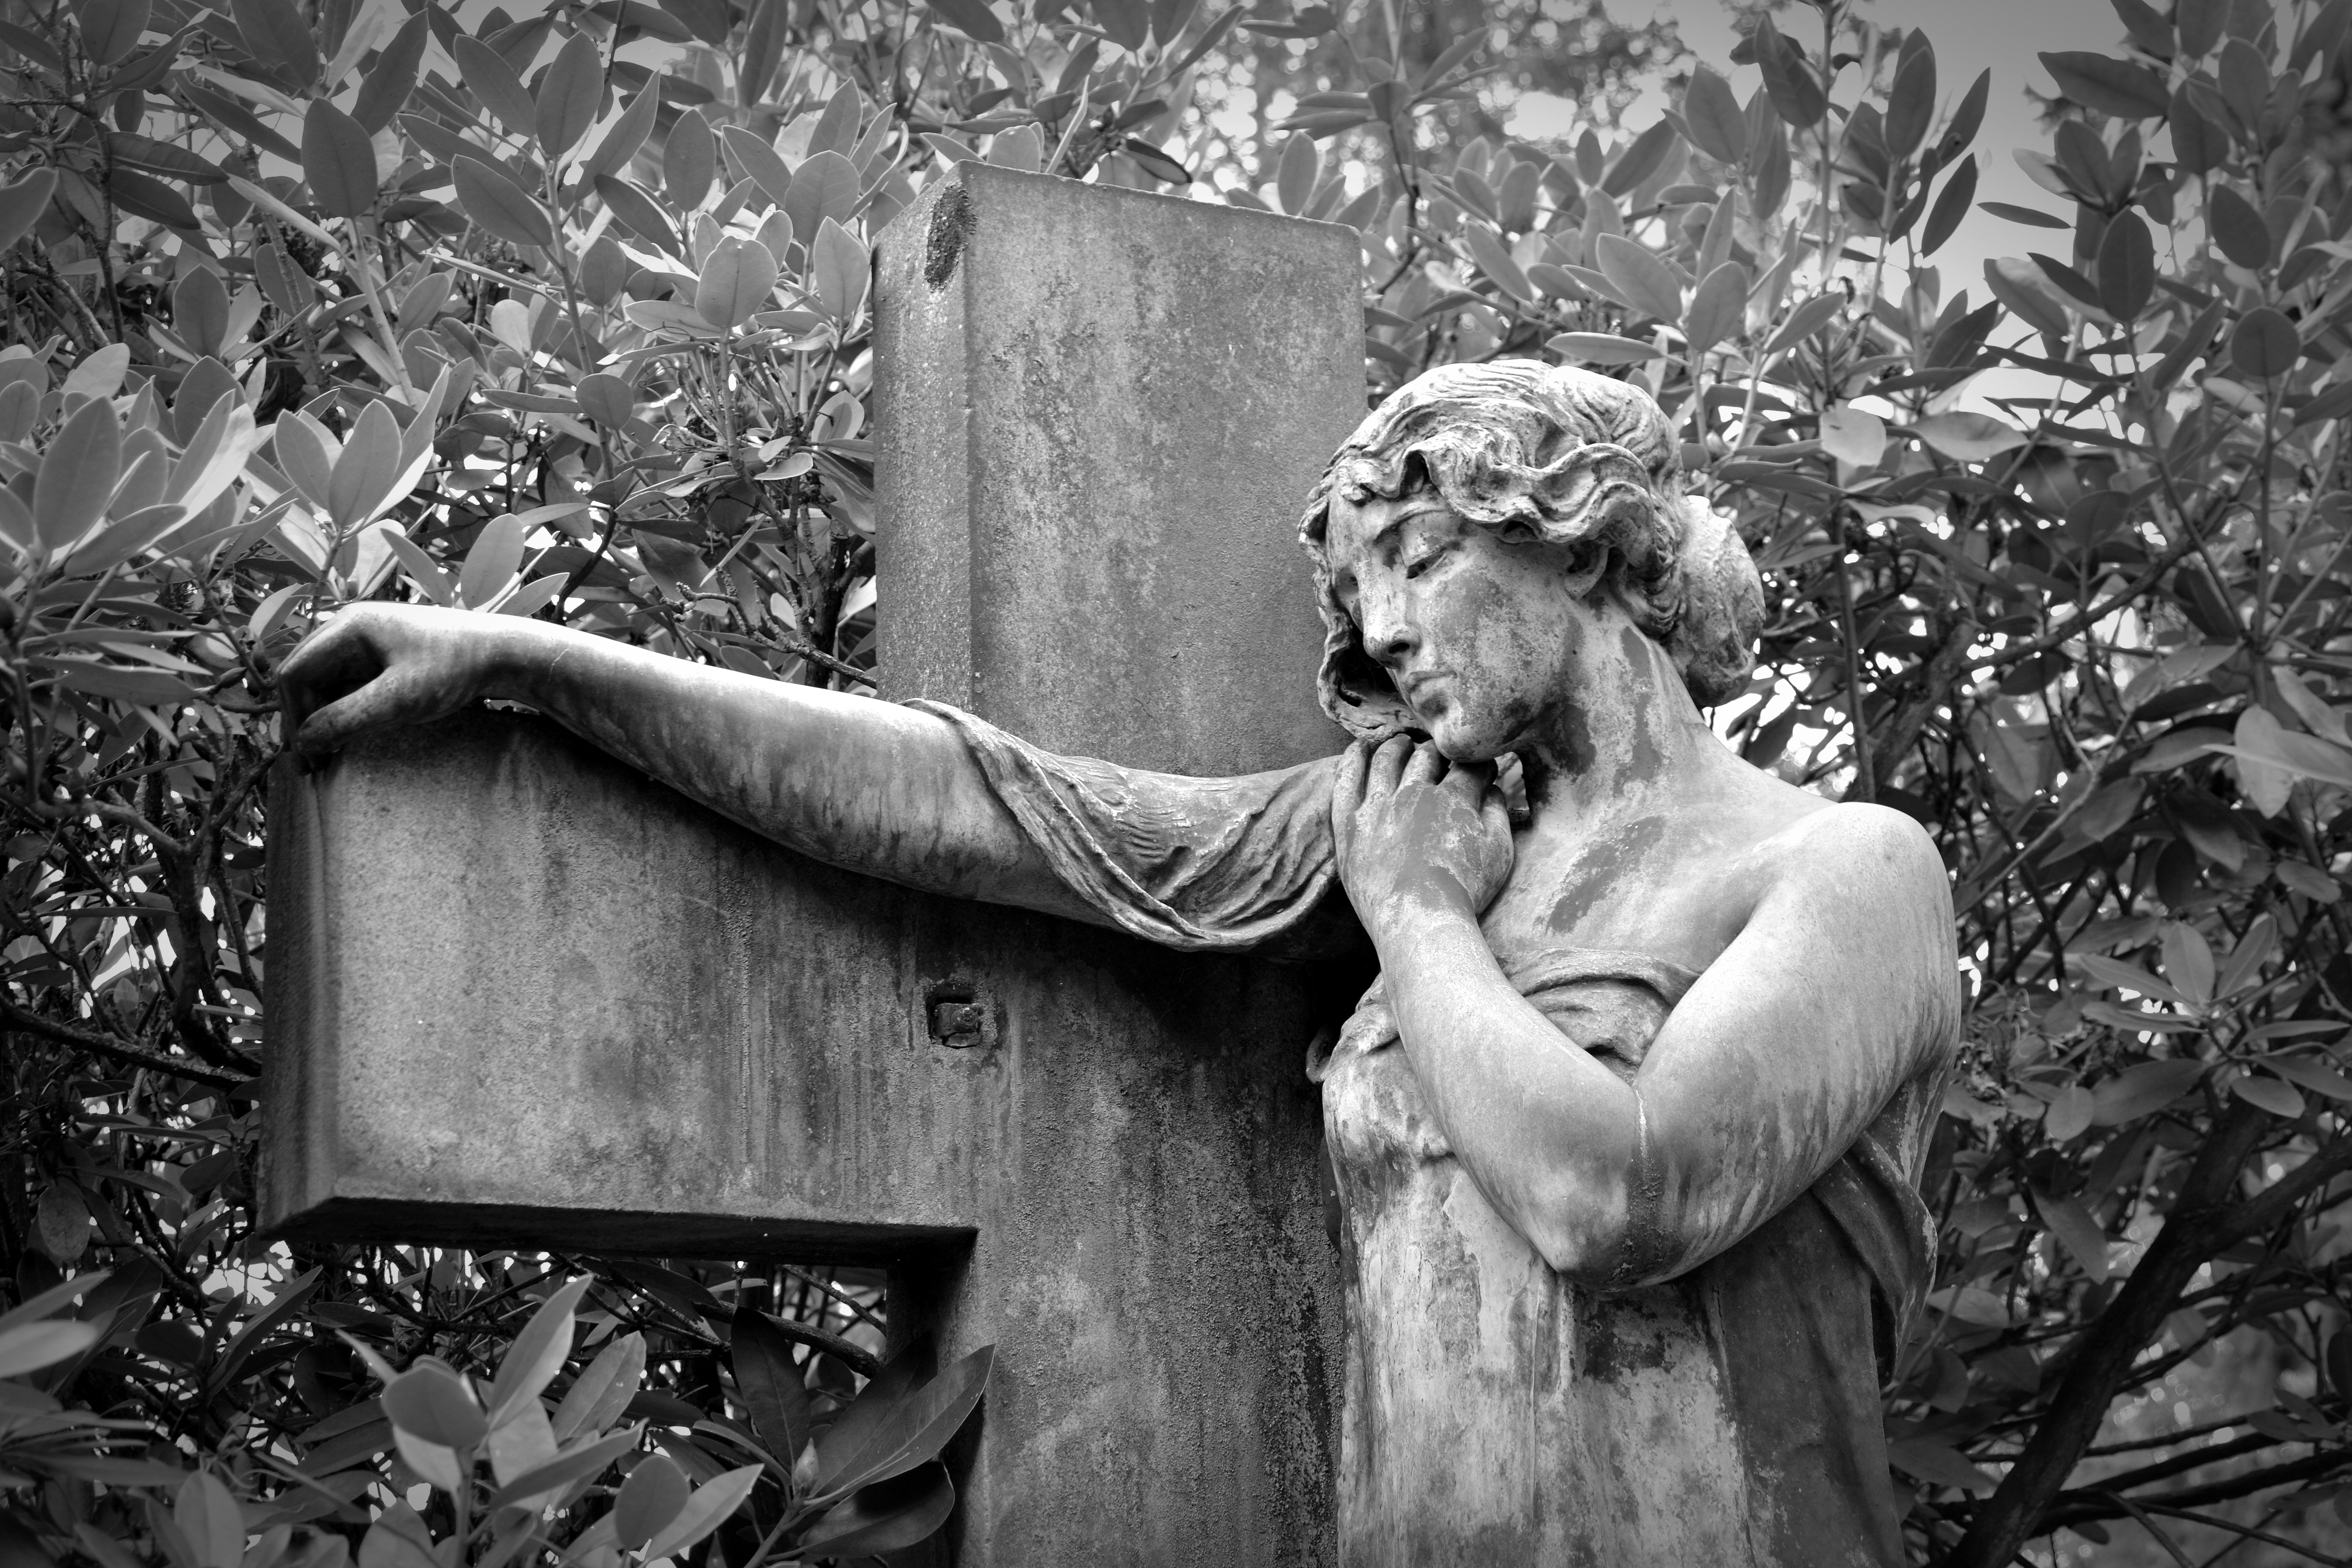
black and white, woman, photography, monument, statue, spring, black, monochrome, tombstone, face, sculpture, art, figure, photograph, monochrome photography